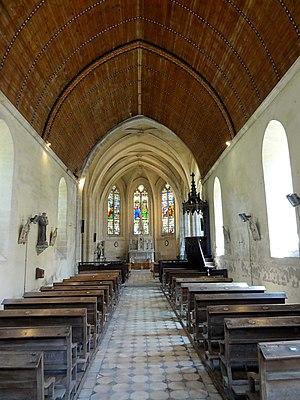
Intérieur de l'église (voir titre).
L'église Saint-Remy est une église catholique paroissiale située à Roberval, en France. Elle succède à une première chapelle attestée dès le IXᵉ siècle. Sa silhouette est particulièrement caractéristique, avec sa tour austère au nord et sa succession de trois pignons de hauteur croissante : un pour le porche, un pour la nef et un pour le chœur. La nef non voûtée, de style gothique primitif, date de la fin du XIIᵉ siècle, et représente la partie la plus ancienne conservée en élévation. Elle ne se signale que par son beau portail occidental à trois voussures et colonnettes à chapiteaux, dissimulé sous un porche du XVIᵉ siècle. C'est de cette époque que datent les parties orientales de style gothique flamboyant, dont la particularité est le doublement du transept. Cette partie de l'église est austère à l'extérieur, mais élégante et lumineuse à l'intérieur, grâce à ses piliers ondulés et ses grandes fenêtres aux réseaux flamboyants. La verrière au chevet du croisillon sud comporte des vitraux Renaissance des alentours de 1538, qui sont classés au titre objet. L'édifice est inscrit au titre des monuments historiques par arrêté du 19 août 1933.